Kerstin Tzscherlich

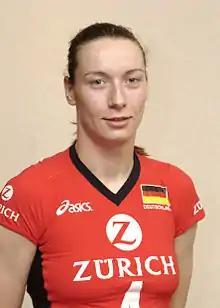

Kerstin Tzscherlich (born 15 February 1978) is a German volleyball player. She played as a libero for the German Women's National Team since 1997.